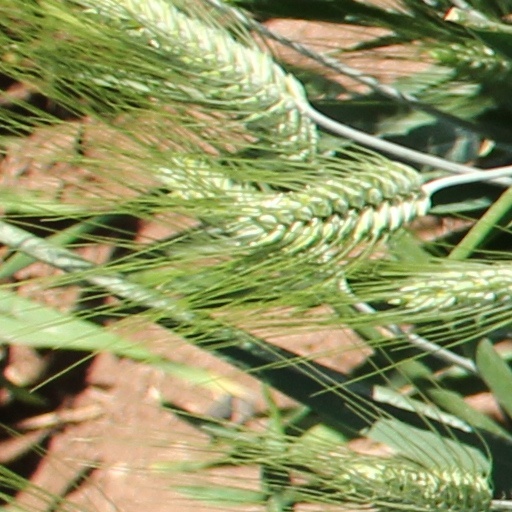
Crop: wheat